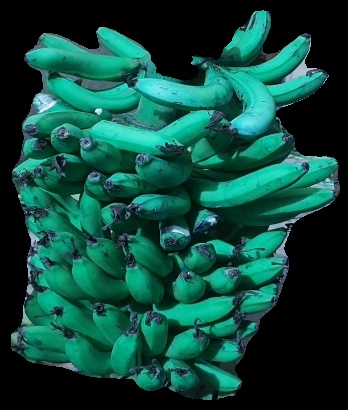
Variety: pachbale
Grade: grade3